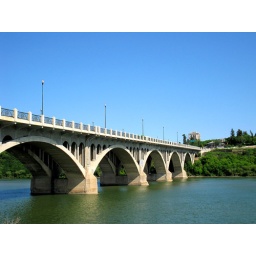
University bridge crossing the South Saskatchewan river in Saskatoon Saskatchewan Canada. Built in the 1930's.